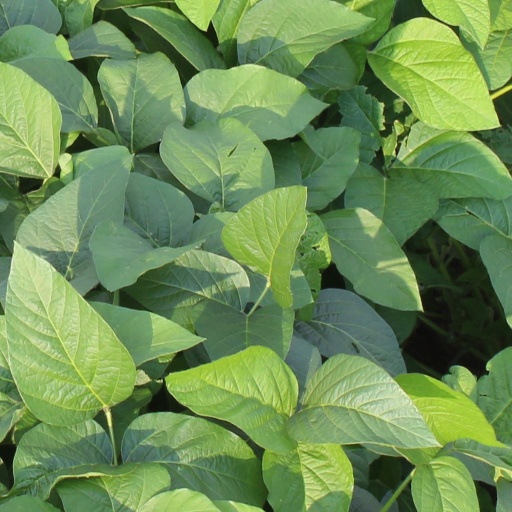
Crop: soybean